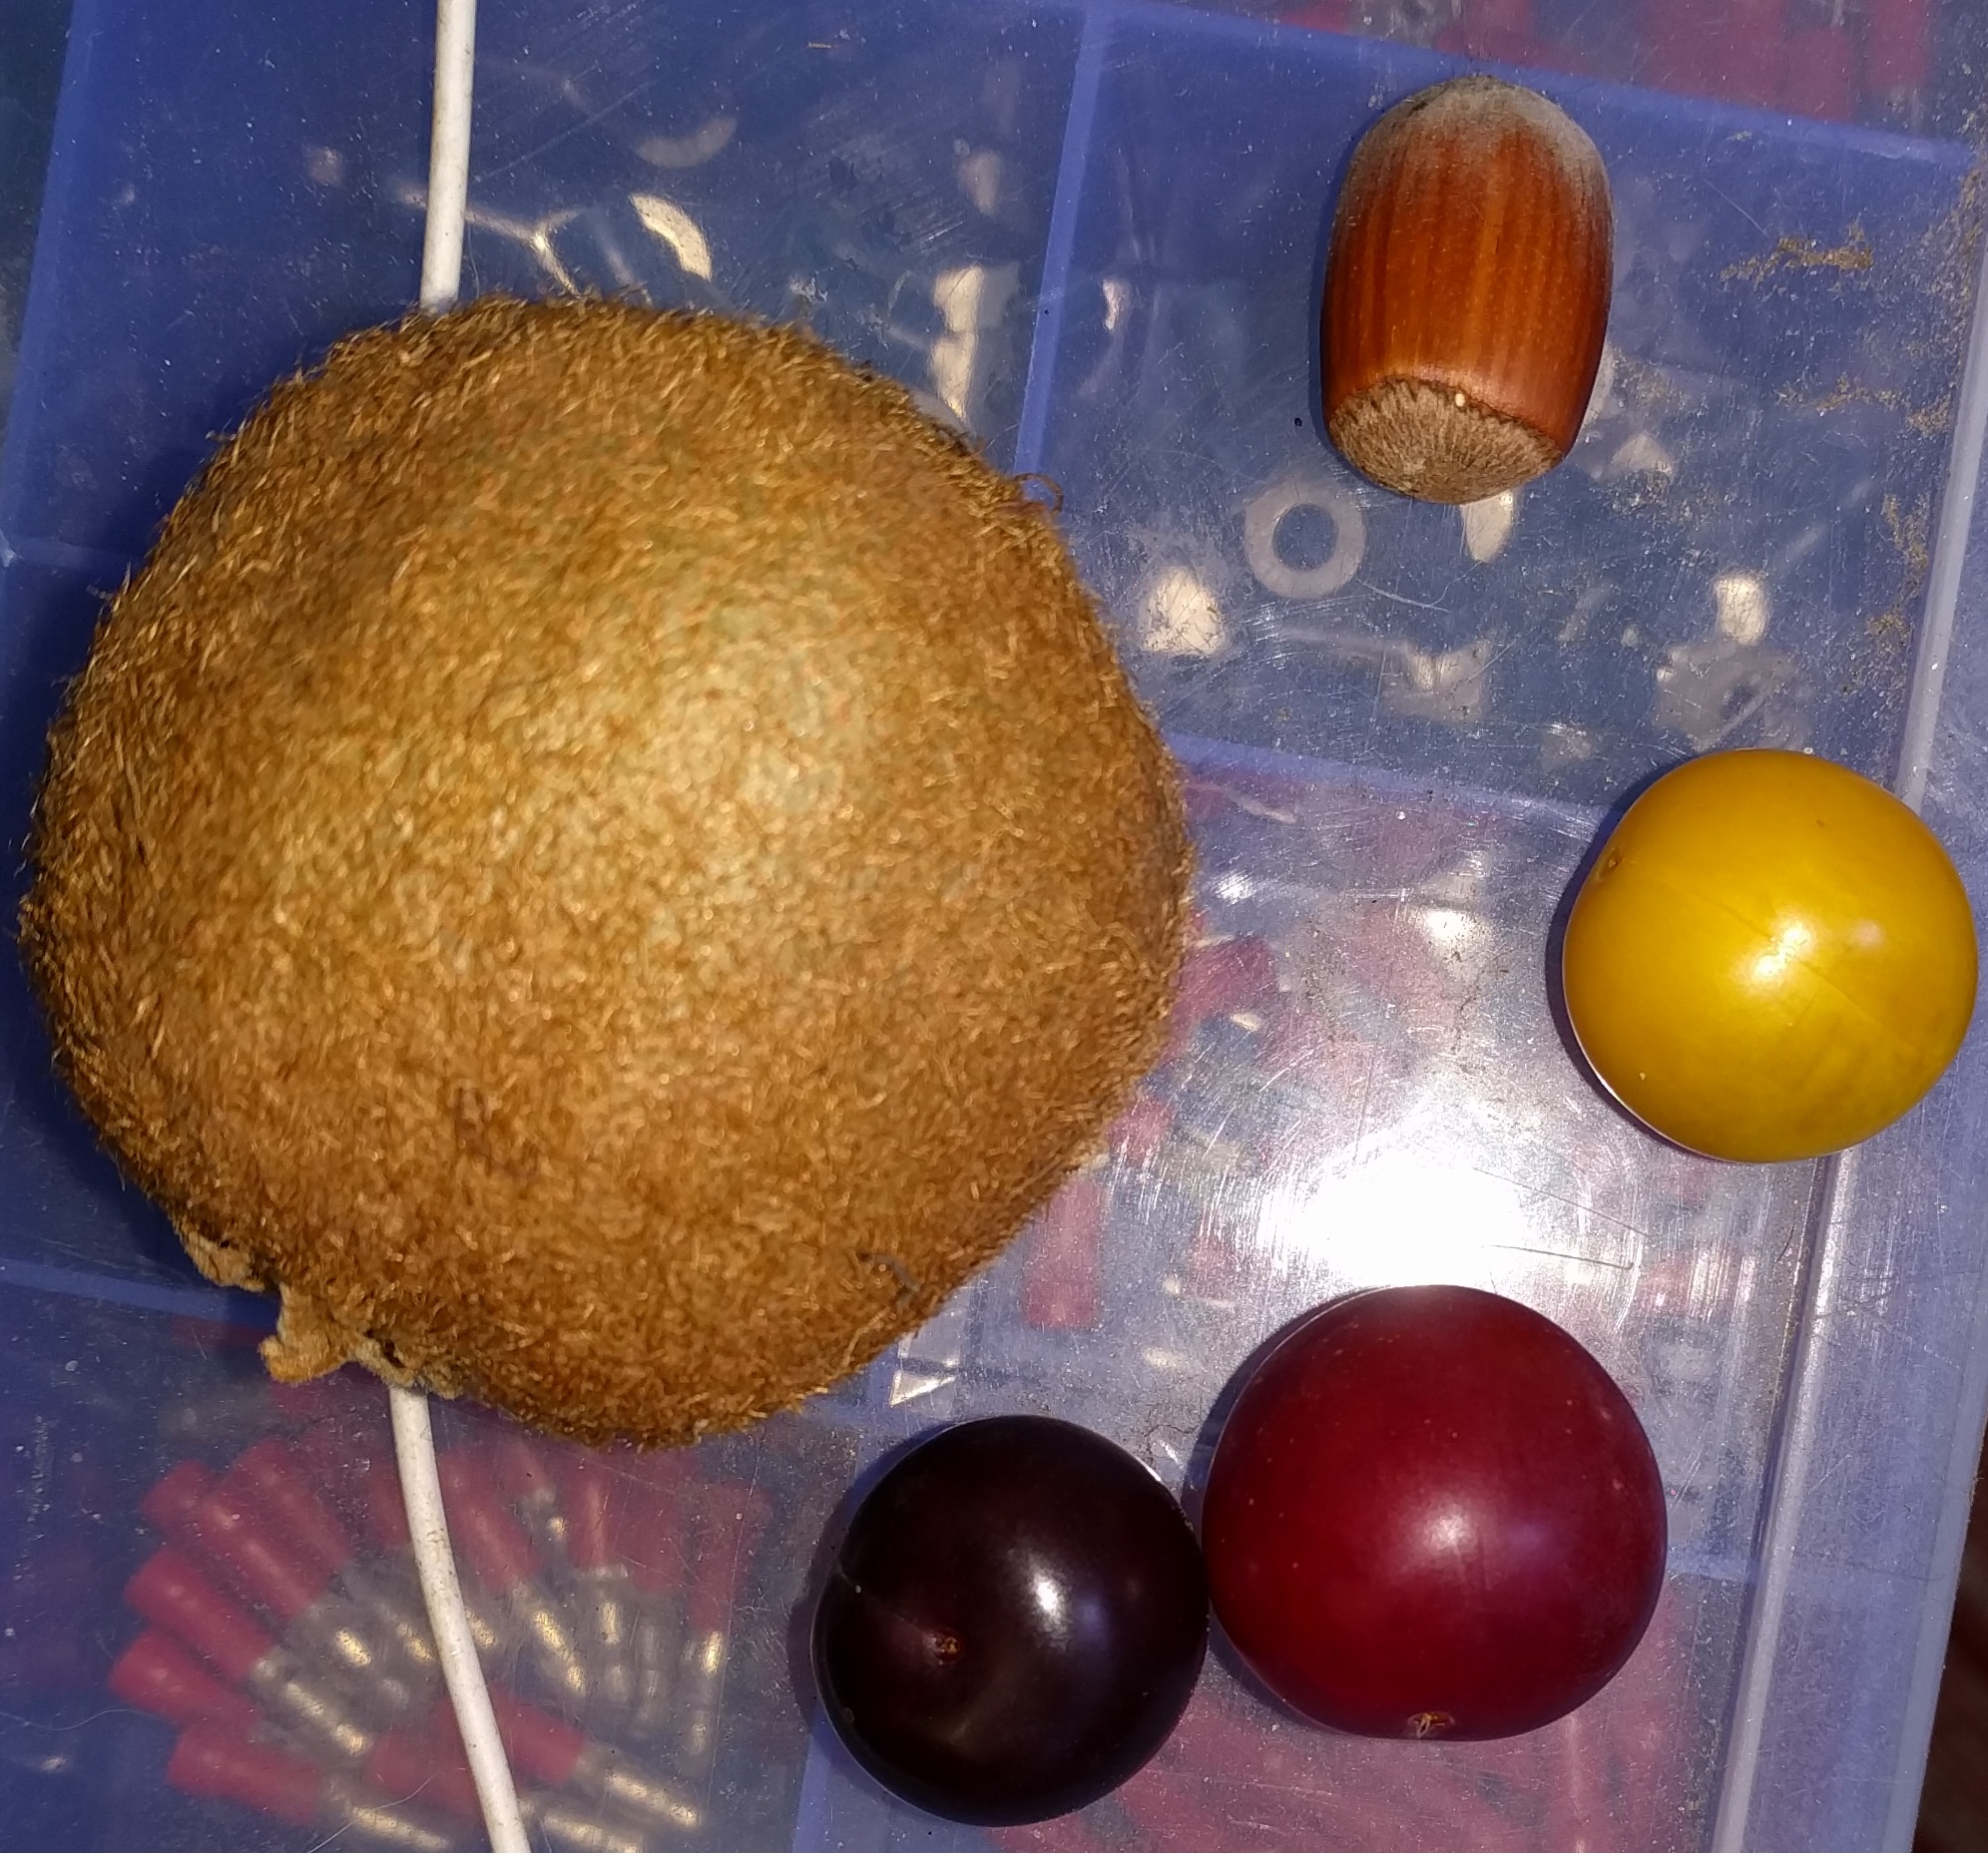
Label: generalcompost